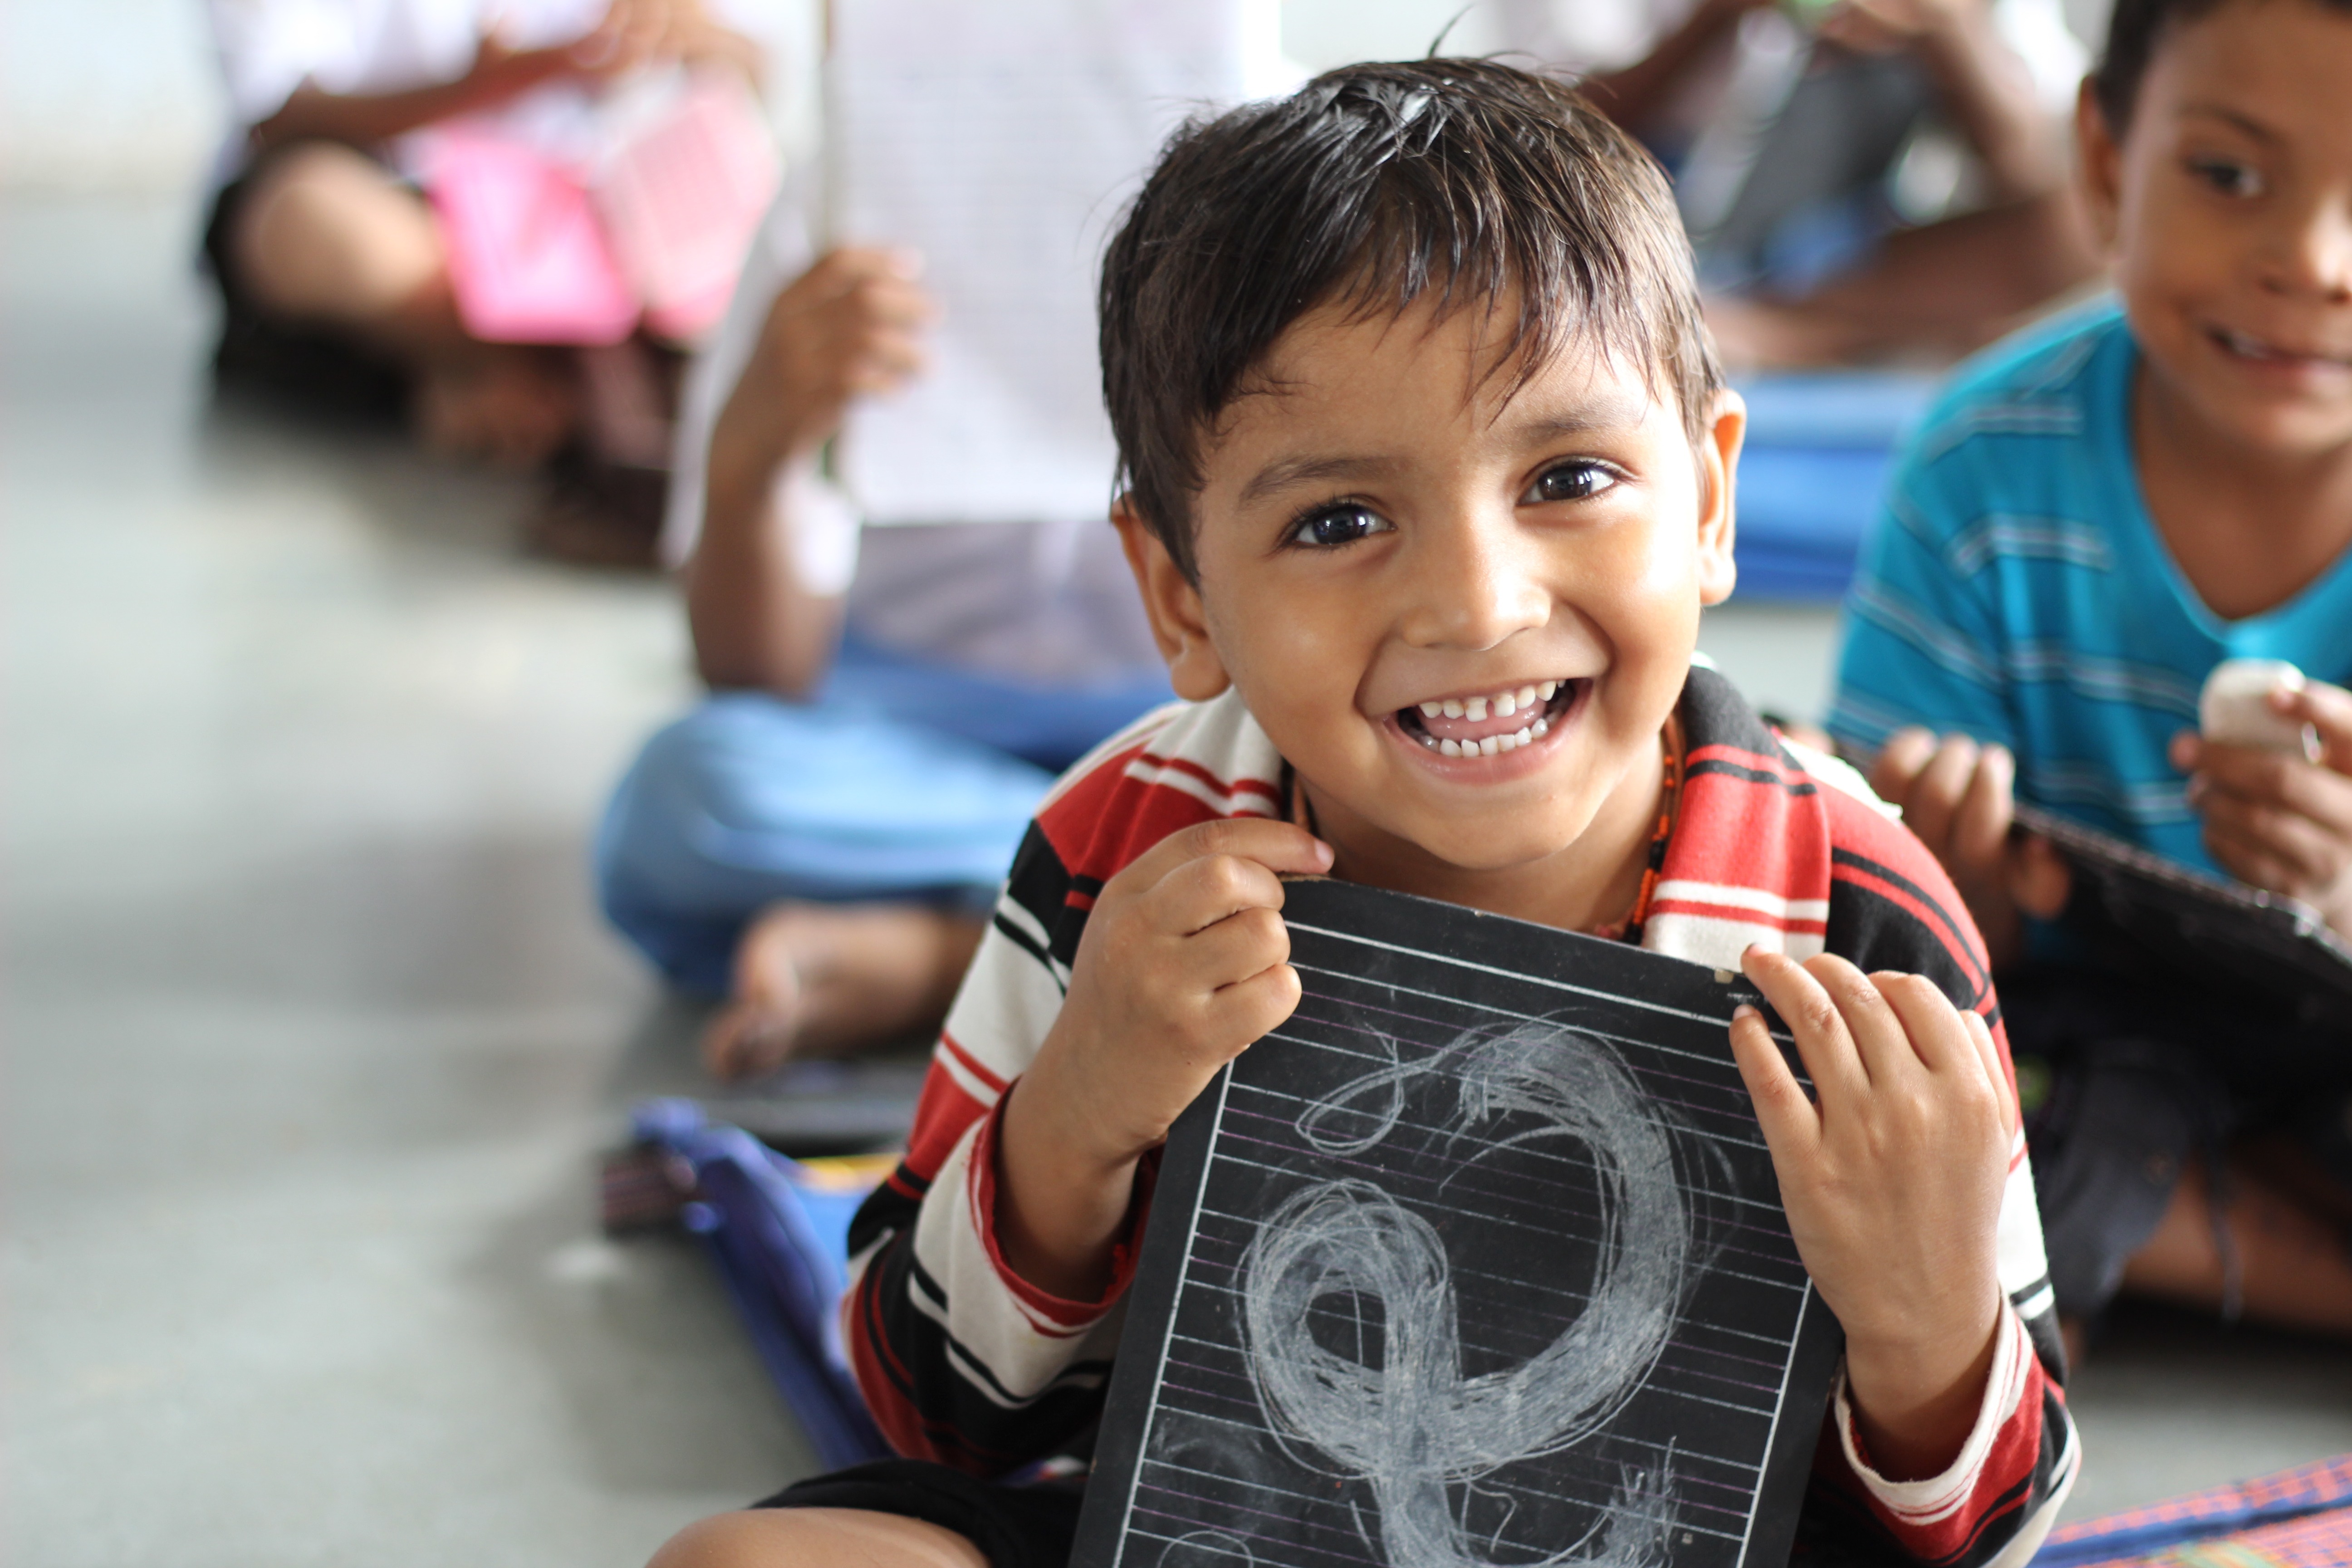
person, people, play, boy, child, education, laughing, kids, children, infant, toddler, school, indian, ahmedabad